Andrey Volgin (film director)

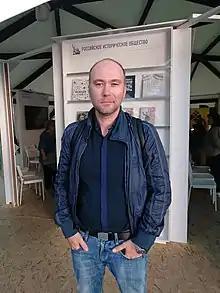

Andrey Volgin (born 22 December 1981) is a Russian film director, producer, editor and cinematographer.